Mariano Santos Mateo

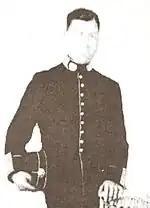
Mateo in military uniform.

In 1879, a war with Chile broke out. As a result, the Peruvian government ordered the creation of new military bodies who were to fight in the conflict. The first to be called up to the ranks of the army were the civil guards from different cities, who due to their training and the characteristics of their job, were in a situation comparable to that of the line army soldiers.